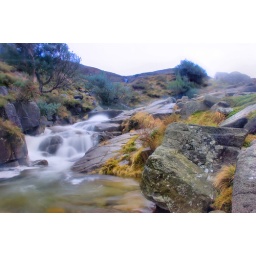
The Glen river just below the Ice house - Glen Valley - Mourne Mountains.